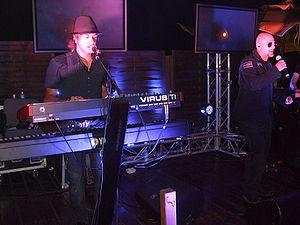
Bloom 06 est un projet musical italien fondé par Jeffrey Randonne et Maurizio Lobina d'Eiffel 65.